Jacob Abel (racing driver)

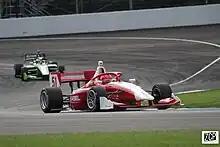
Abel at the Indy NXT race at Indianapolis in 2023

Abel made his Road to Indy debut in July 2017 at Mid-Ohio, driving for Newman Wachs Racing. After a part-time schedule in the series for 2018, Abel stepped up to the Indy Pro 2000 Championship in 2019. His opening season in the championship was quiet, as he finished 9th overall with no podiums and two top fives. He would compete in just seven races in 2020 to supplement a full-season drive in the Formula Regional Americas Championship, scoring his first Indy Pro 2000 podium at Mid-Ohio that September. For 2021, Abel committed to a full-time schedule in Indy Pro 2000. Claiming two podiums, one each at Road America and Mid-Ohio, Abel finished his first full season sixth in the standings. For 2022, Abel stepped up to Indy Lights, once again with Abel Motorsports. He finished eighth in the championship during his rookie season, finishing as high as fourth at Portland and Laguna Seca. For 2023, Abel returned to the series. He scored his first series podium in the opening race of the season at St. Petersburg, leading 27 of 40 laps before dropping to third on a late restart. He would finish a season-high second at Road America and Iowa (where he claimed pole), finishing fifth in the championship. In November 2023, Abel embarked on an IndyCar test with Dale Coyne Racing.